Wareham Gatemen

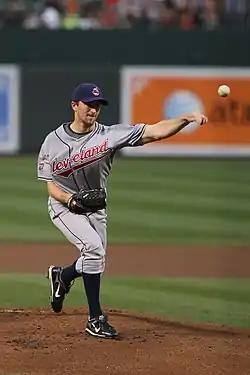
CCBL Hall of Famer Jeremy Sowers

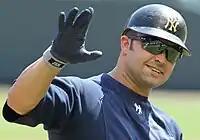
Nick Swisher

The CCBL Hall of Fame and Museum is a history museum and hall of fame honoring past players, coaches, and others who have made outstanding contributions to the CCBL. Below are the inductees who spent all or part of their time in the Cape League with Wareham.